Tourism in the Basque Autonomous Community

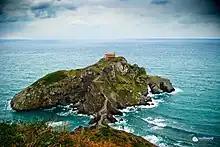
Gaztelugatxe

The Basque coast comprises more than 250 kilometres of beaches, sandy areas, islands, rias, marshes, cliffs, fishing villages and rock formations (flysch) which are unique in the world. The Basque coast connects villages which have economies which are still strongly linked to the sea, such as Bermeo, Ondarroa and Getaria, with other towns which are traditionally tourist attractions such as Zarautz, Lekeitio and Mundaka. One of the symbols of the maritime Biscay is Gaztelugatxe, an island which is crowned by a hermitage and linked to land by a path with steps. Located on the coastline near to the estuary of the Ria of Urdaibai, a natural area which has been declared a biosphere reserve. In Gipuzkoa, it is worth highlighting Zarautz beach, one of the biggest and most popular among surfers, much like the beach of Mundaka in Biscay. Zumaia and its abrasion platform (Flysch), and the wetlands of Plaiaundi, in Hondarribia. In addition to this there are the recently created modern marinas such as Hondarribia, Orio and Getxo. To explore the culture and history associated with the sea, there are numerous models and objects in the Bilbao Maritime Museum, the Fisherman's Museum and the Naval Museum in Donostia-San Sebastián, among others. Furthermore, Donostia-San Sebastián Aquarium is famous for its eye-catching oceanarium through which a Perspex tube passes which is home to a wide range of species from the Cantabrian Sea. The Camino de Santiago (214.2 km) travels along the entire Basque coast and it is one of the oldest pilgrim routes. The route begins in the port of Hondarribia (Gipuzkoa), recalling the steps of the first pilgrims who arrived by sea.